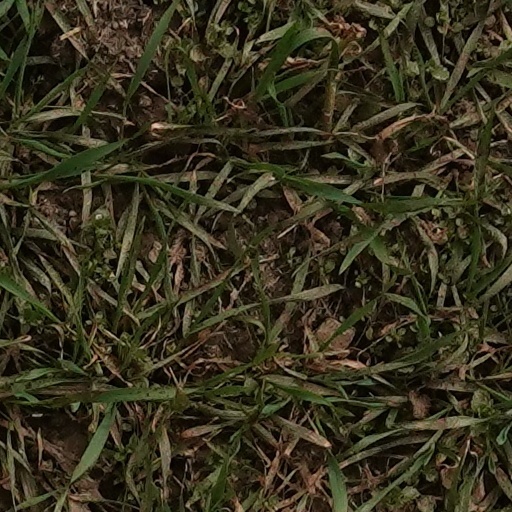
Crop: wheat